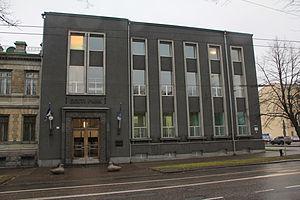
La Banque d'Estonie est la banque centrale de l'Estonie, fondée le 24 février 1919. Elle émettait la couronne estonienne jusqu'en 2010. Elle fait partie du Système européen de banques centrales.
Eugen Habermann est un architecte Estonien.